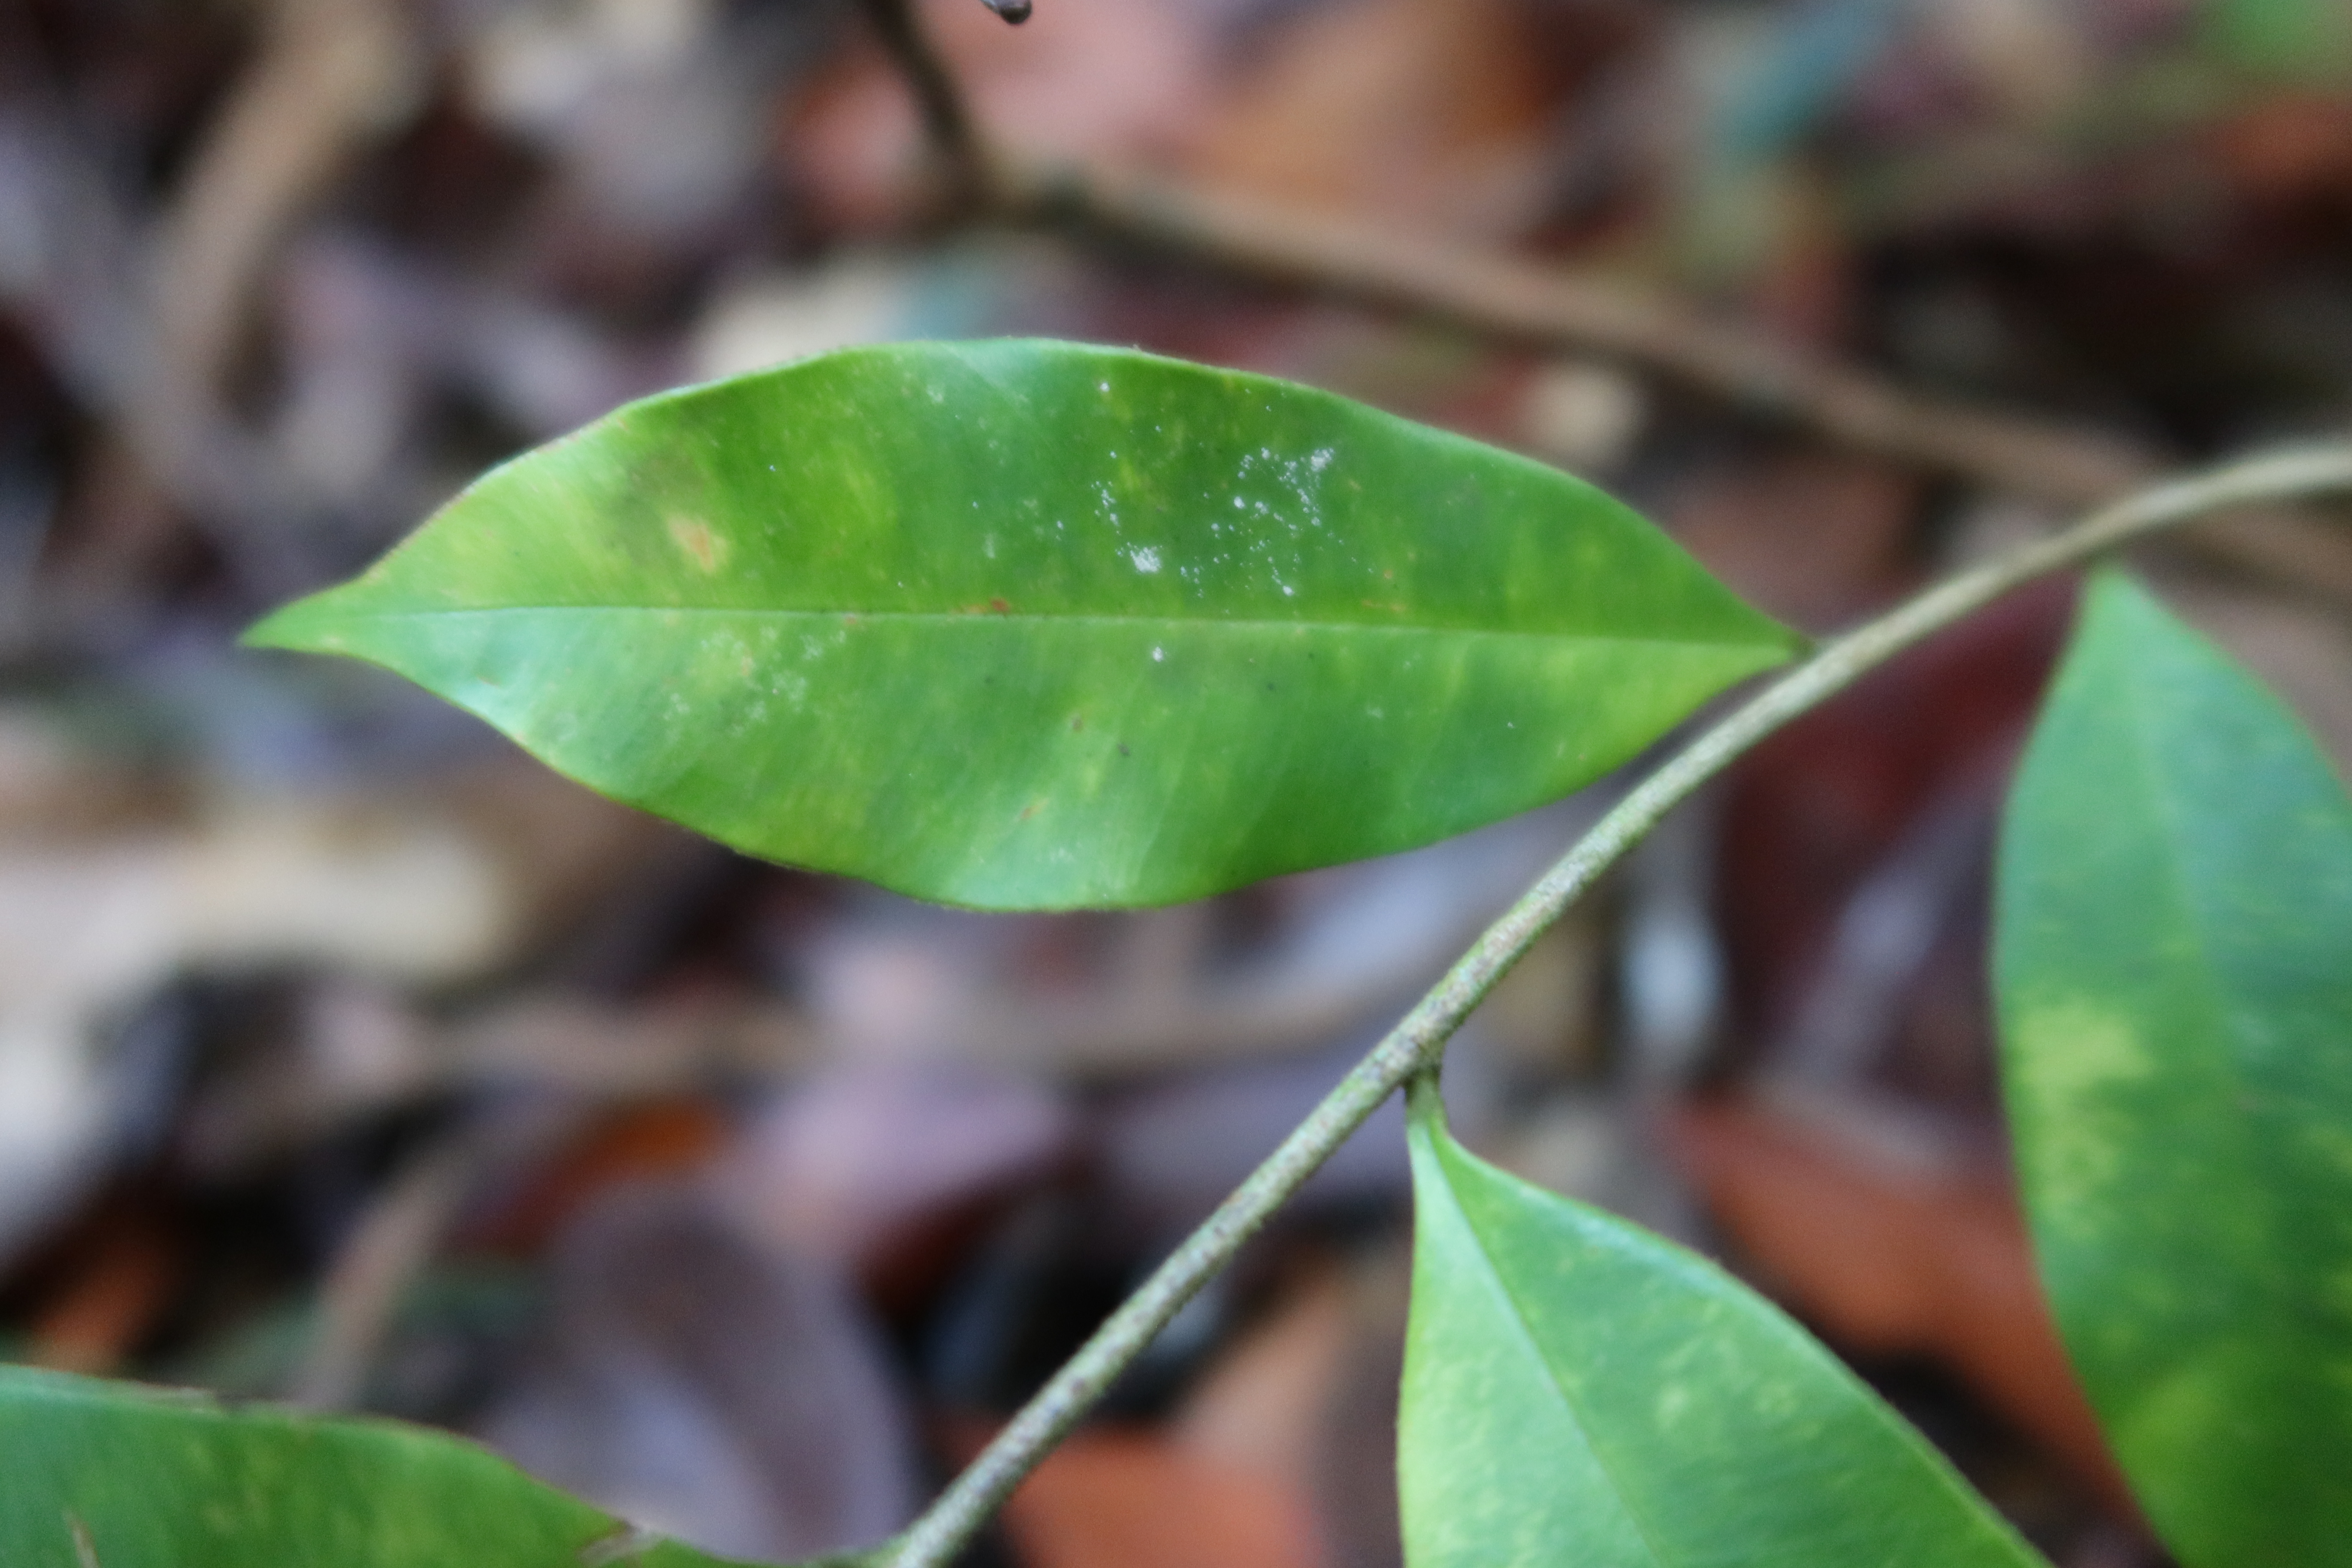
Label: Mealy bugs